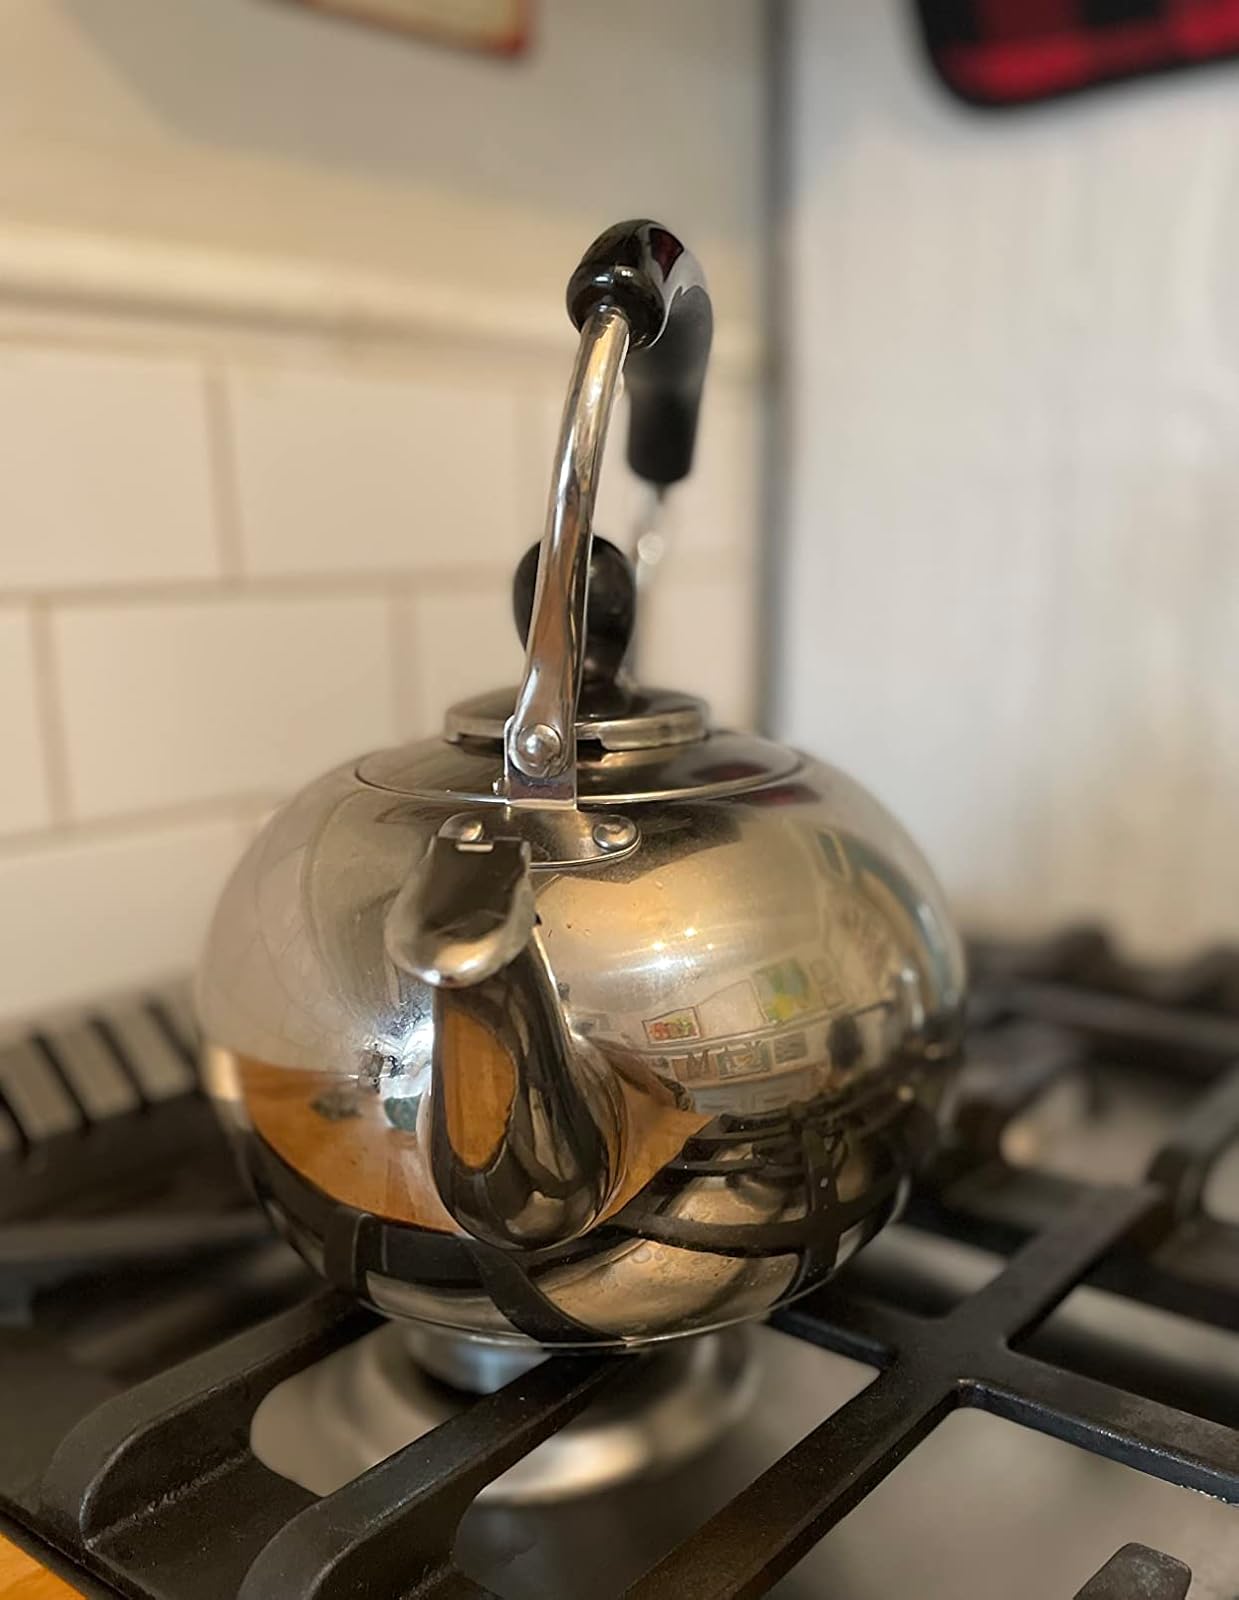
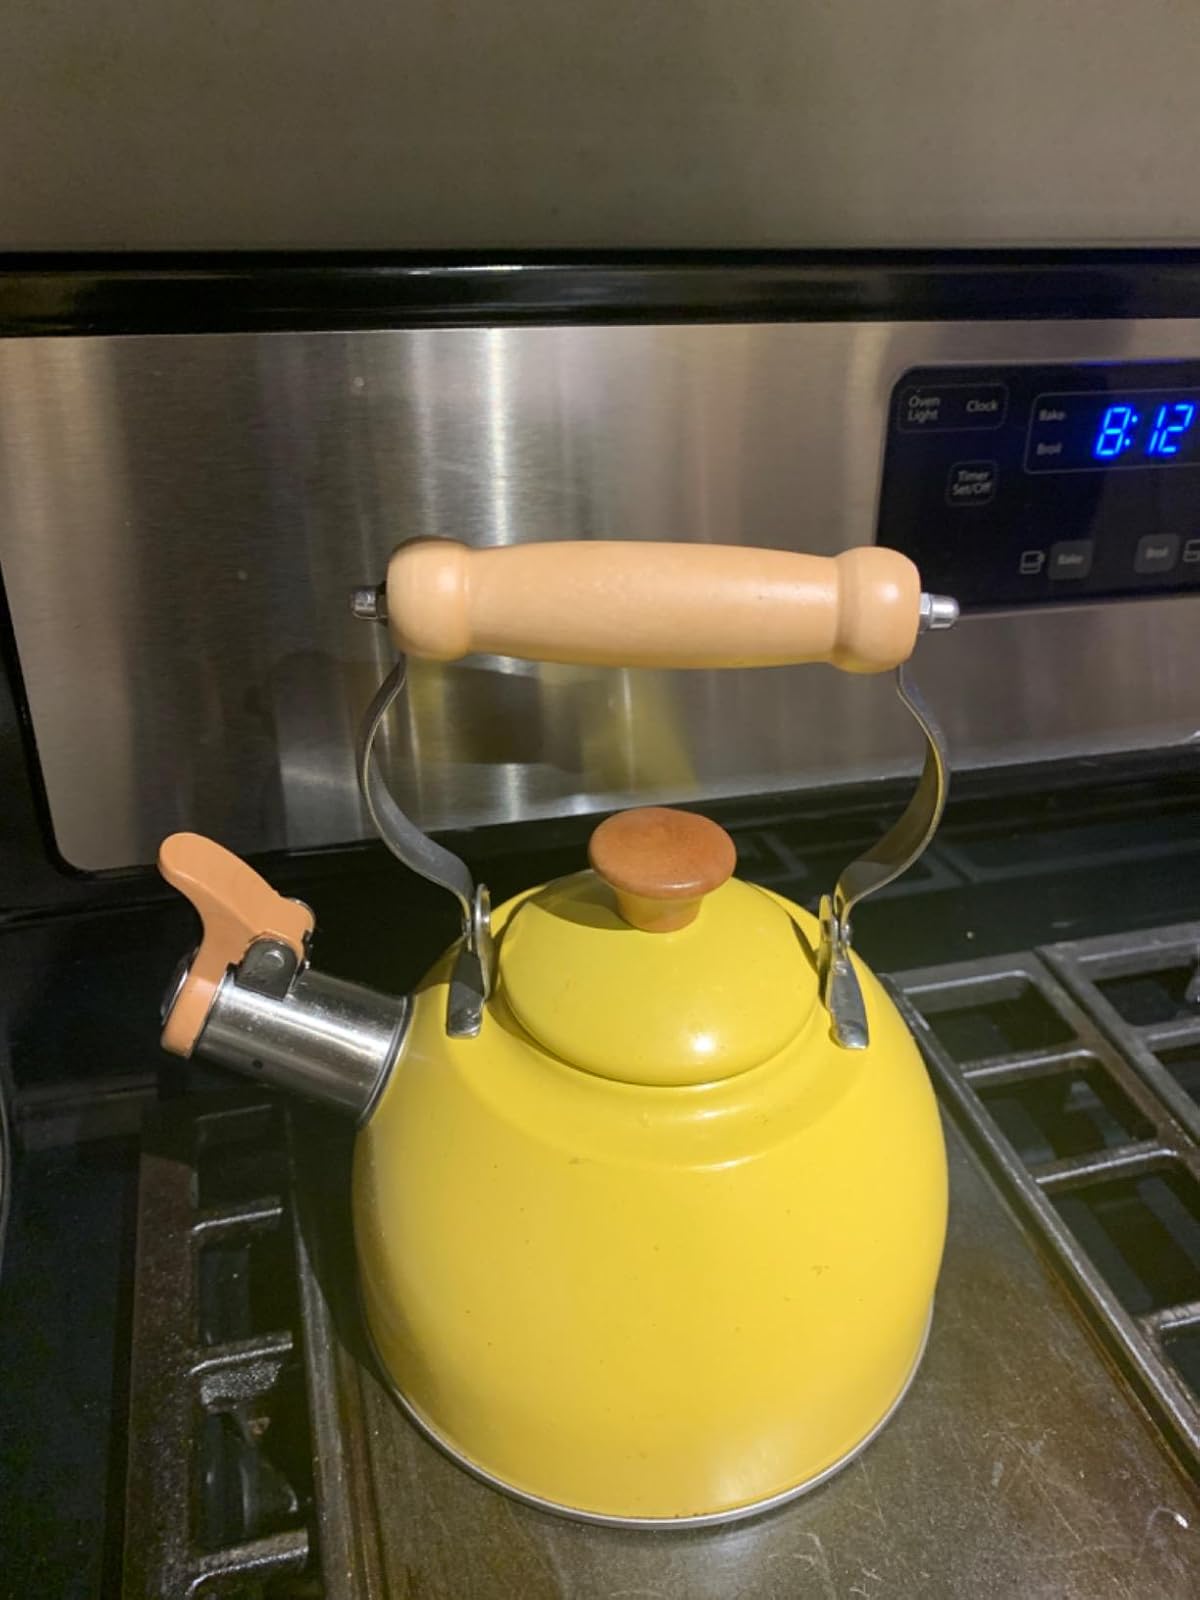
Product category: items_kettle
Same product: no